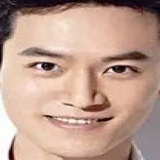
diễn viên Mao Tử Tuấn